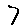
Label: 7